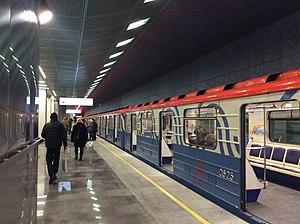
Belomorskaïa est une station de la ligne Zamoskvoretskaïa du métro de Moscou, située sur le territoire du raion Levoberejny, dans le district administratif nord de Moscou.